Raphaël Lakafia

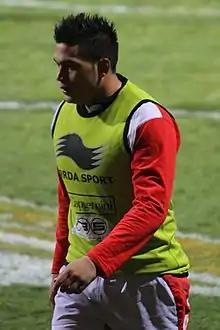
Raphaël Lakafia before a match between Stade toulousain and Biarritz, 2013.

Raphaël Lakafia (born 28 October 1988) is a French rugby union player. He currently plays for and plays at the Number 8 position. He is the younger brother of Pierre-Gilles Lakafia and son of former French javelin champion Jean-Paul Lakafia.